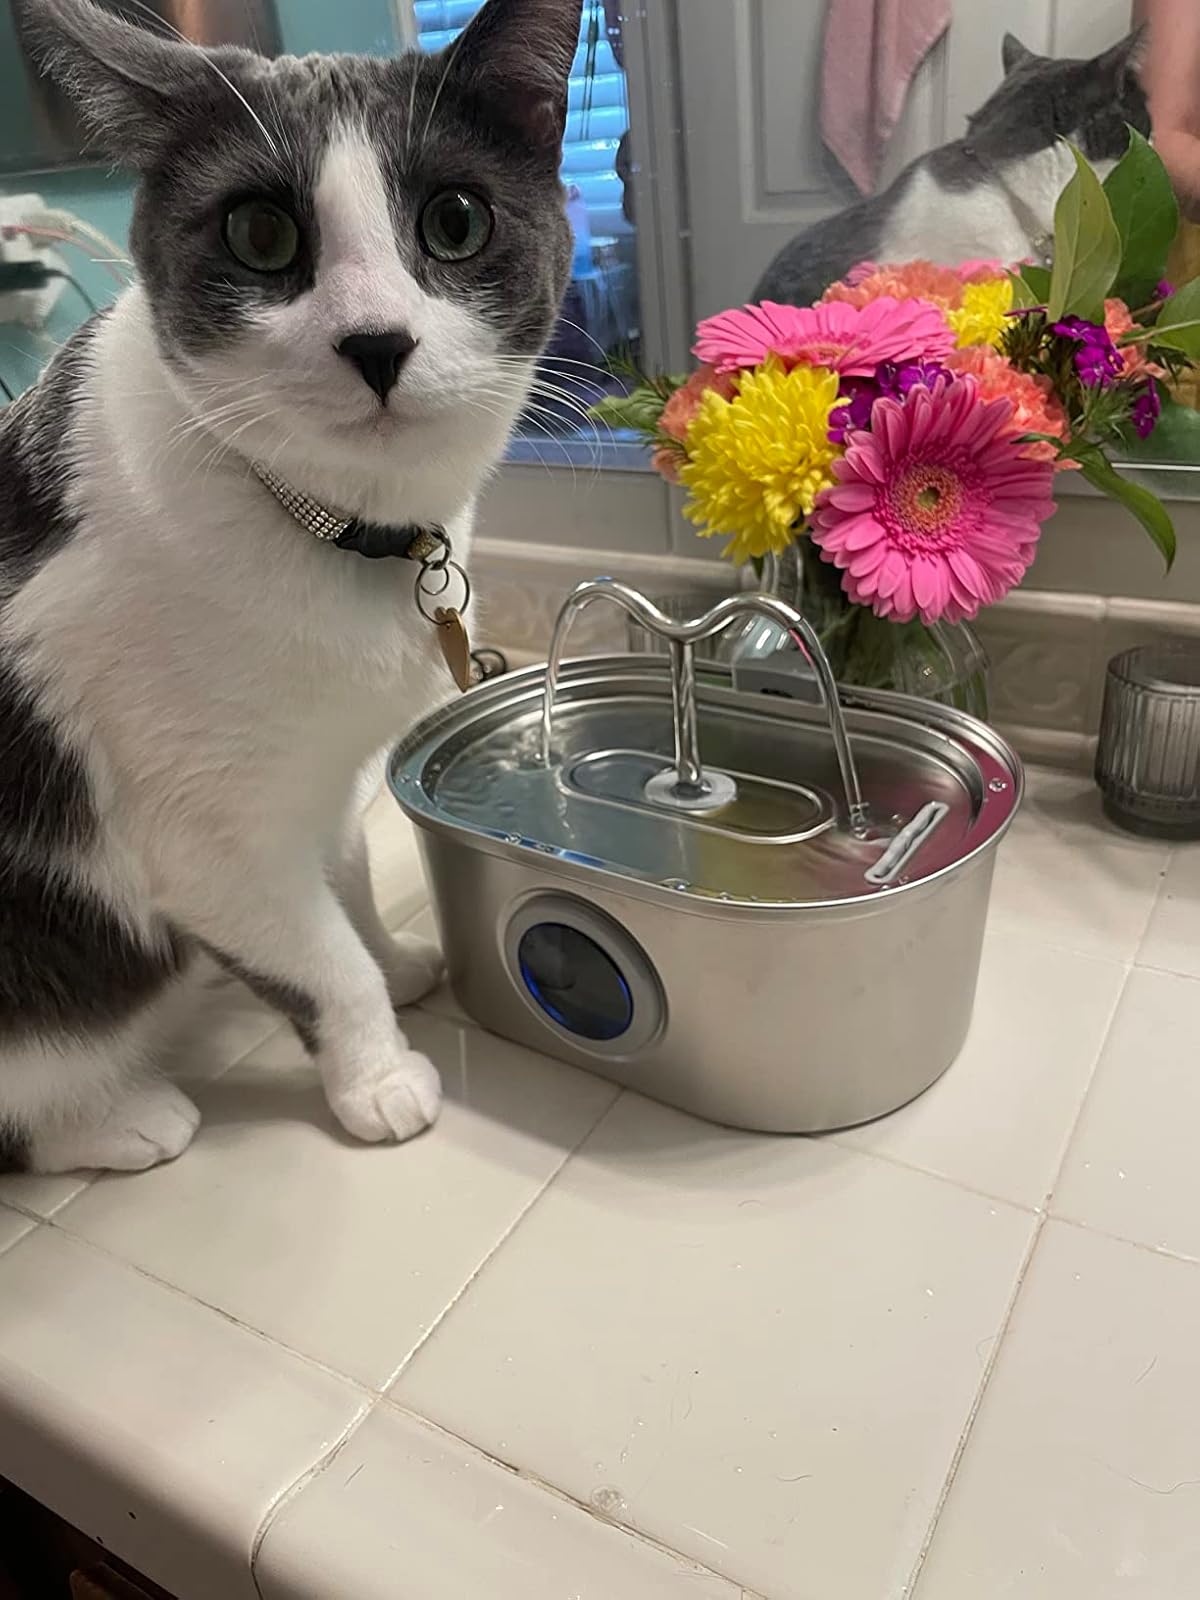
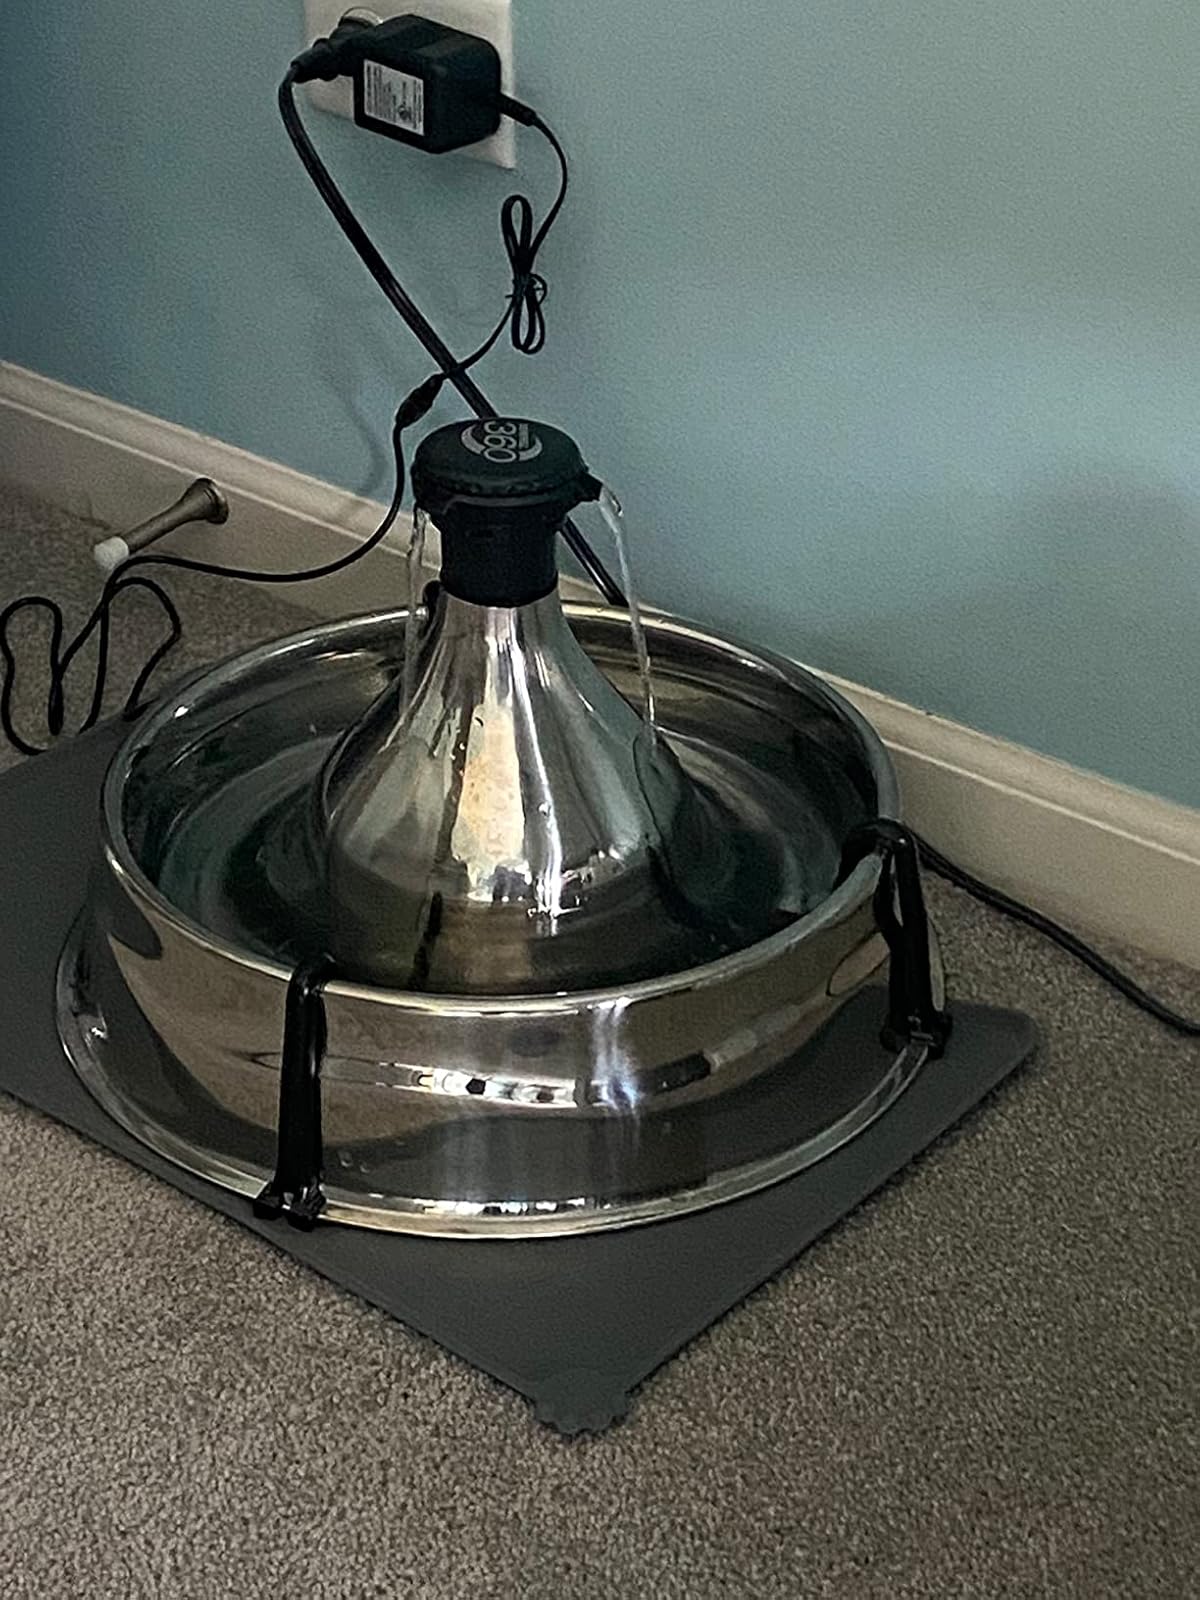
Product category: items_bowl
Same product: no